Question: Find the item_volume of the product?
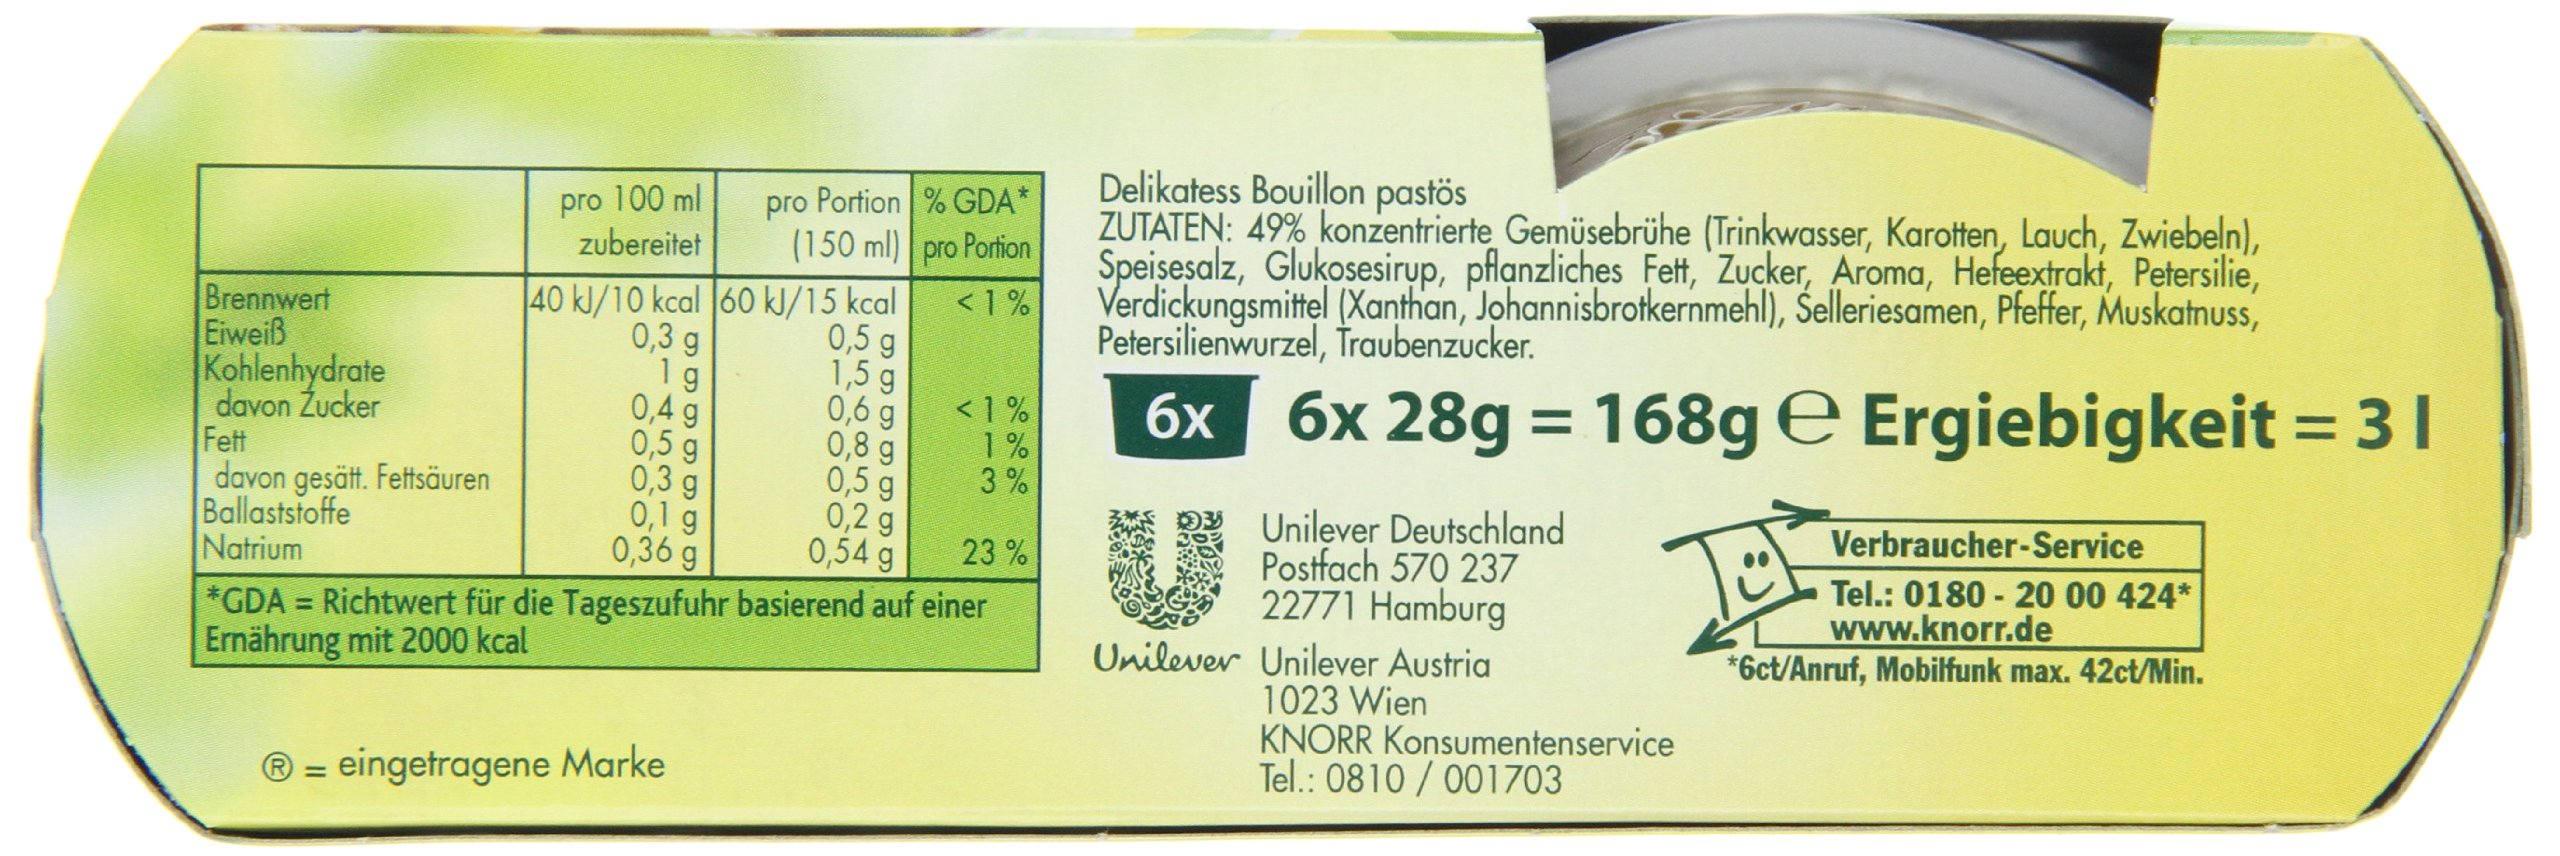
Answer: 100.0 millilitre